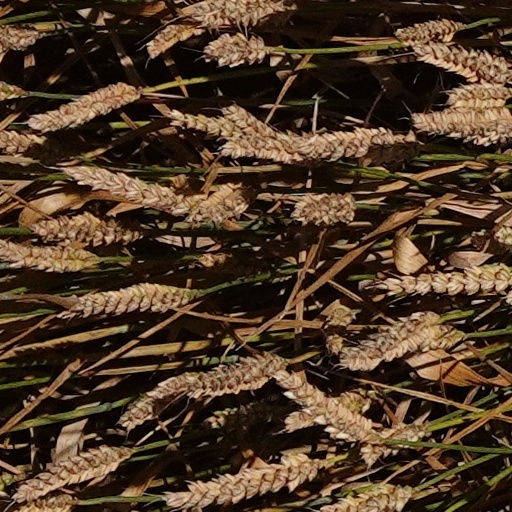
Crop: wheat